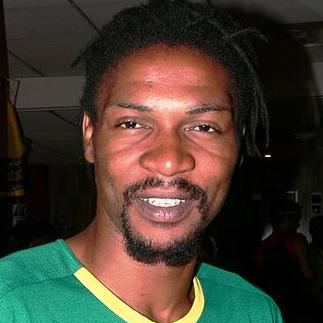
Age: 31